Treadmill desk

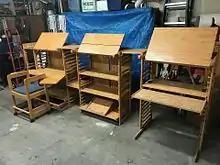
Working models of Edelson Treadmill Desks

Nathan Edelson first proposed the idea of a treadmill desk. and published the first peer reviewed articles on the topic. His lightweight, portable version of a desk for use with a treadmill was patented in 1993. Edelson produced several prototypes that were used in a home and work office since the early 1990s with utilizing treadmills, stationary bicycles, and standing uptight to work. (see photos of prototypes)